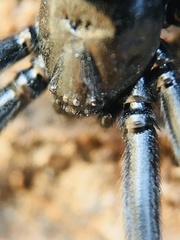
Species: Lactrodectus_hesperus